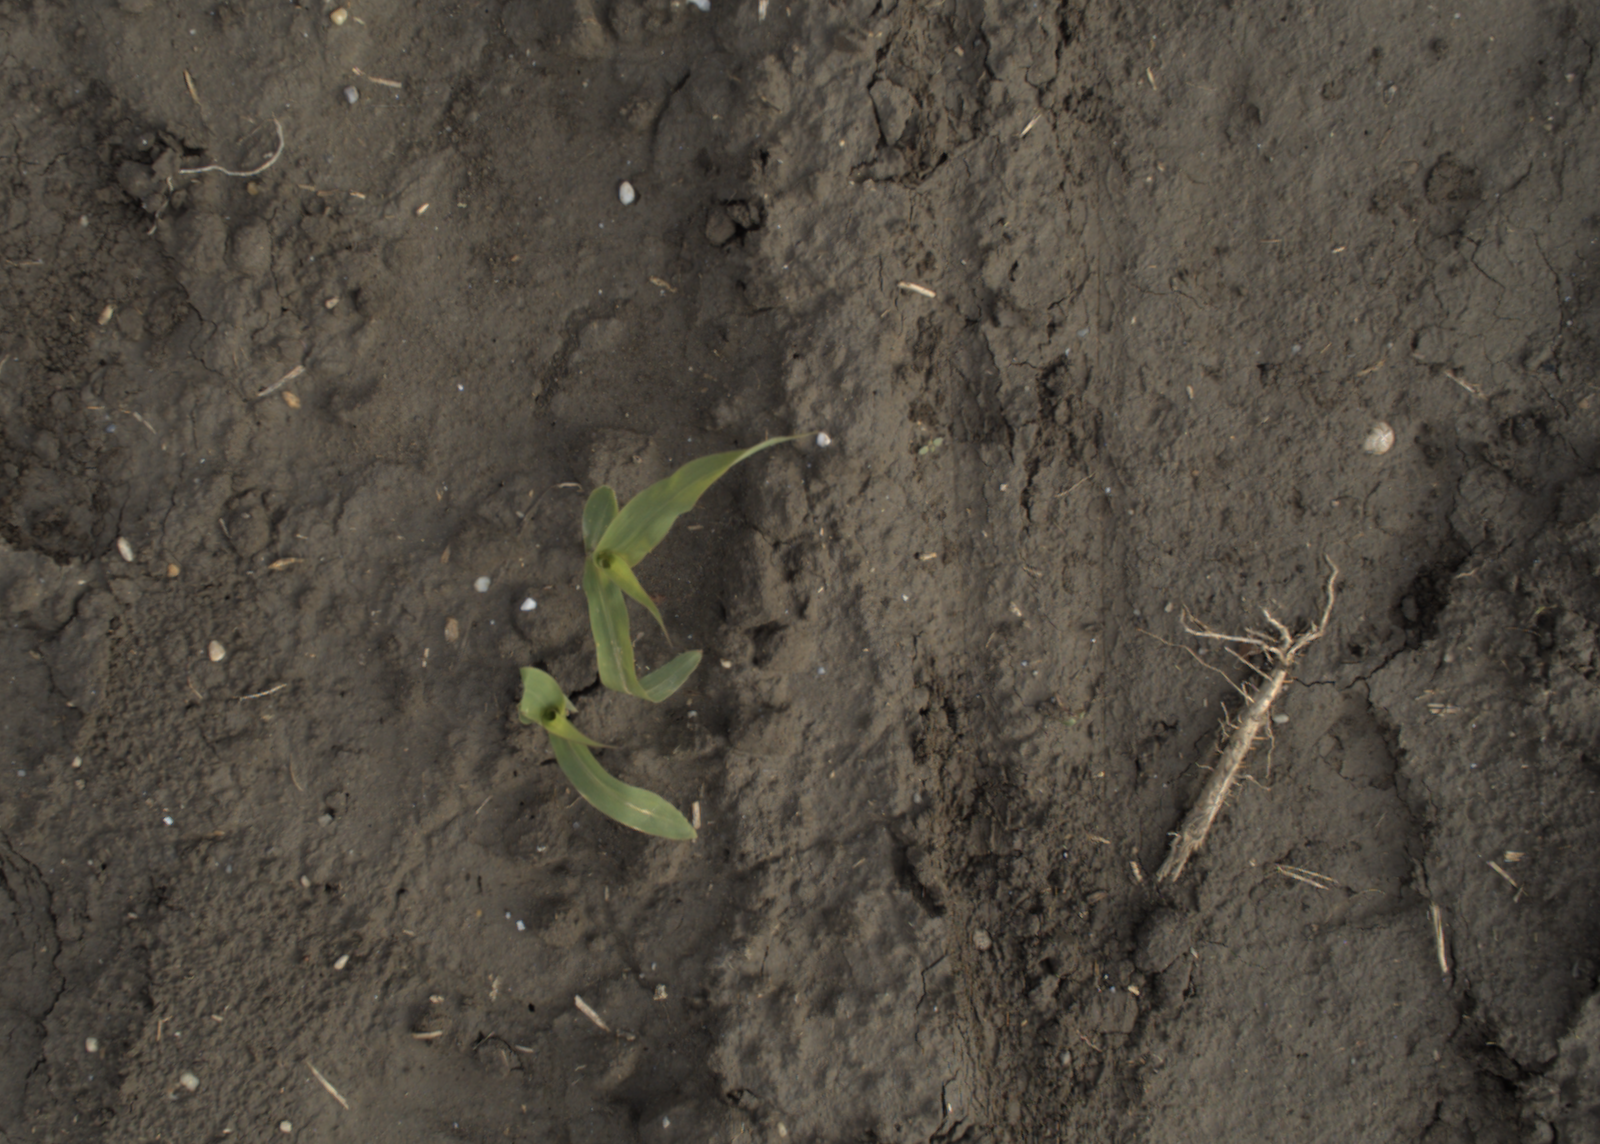
Capture date: 13.10.2021 10:02:35
Weather: mixed
Wind: strong
Seeding date: 02.09.2021
Plant canopy height (mm): 956